Hybrid speciation

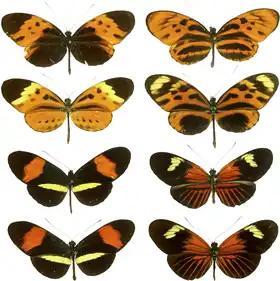
Closely related "Heliconius" species

Hybrid speciation in animals is primarily homoploid. While thought not to be very common, a few animal species are the result of hybridization, mostly insects such as tephritid fruitflies that inhabit "Lonicera" plants and "Heliconius" butterflies, as well as some fish, one marine mammal, the clymene dolphin, a few birds. and certain "Bufotes" toads.